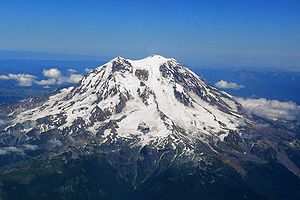
Nationalparker i USA / Nationalparker
I USA er der 58 beskyttede naturområder områder, kendt som nationalparker, der administreres af National Park Service, en styrelse under landets Indenrigsministerium. Oprettelse af nationalparker vedtages ved lov af Kongressen.